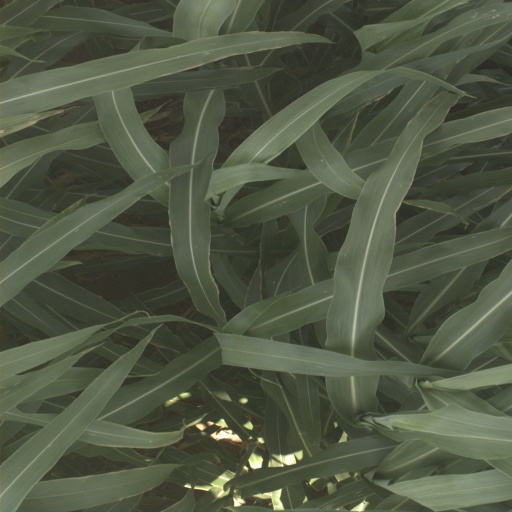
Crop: sorghum